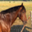
Label: horse